Amos Gitai

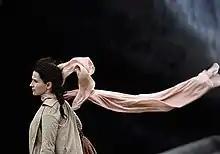

He continues with the making of the trilogy on the procedures of world capitalism ("Pineapple", 1984; "Bangkok-Bahrain/Labour for Sale", 1984; "Orange", 1998) and the trilogy on the resurgence of the European extreme right ("In the Wupper Valley", 1993; "In the Name of the Duce/Naples-Rome", 1994; "Queen Mary '87", 1995). But also trilogies of fiction, trilogies of exile ("Esther", 1985; "Berlin-Jerusalem", 1989; "Golem, the spirit of exile", 1991), trilogies of cities ("Devarim", 1995; "Yom Yom", 1998; "Kadosh", 1999), trilogy of historical events decisive for Israel ("Yom Kippur", 2000; "Eden", 2001; "Kedma", 2002 and trilogy of borders ("Promised Land", 2004; "Free Zone", 2005; "Disengagement", 2007).